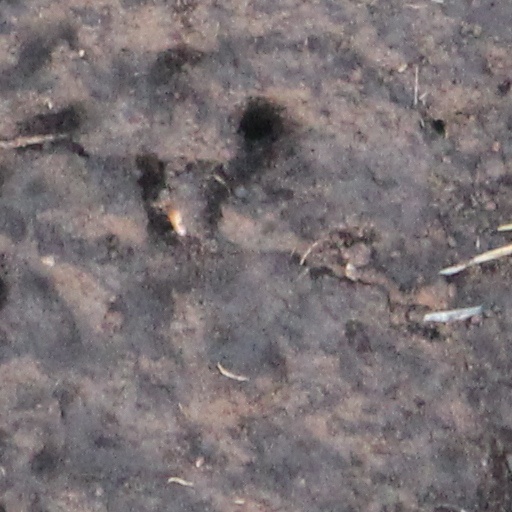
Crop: wheat